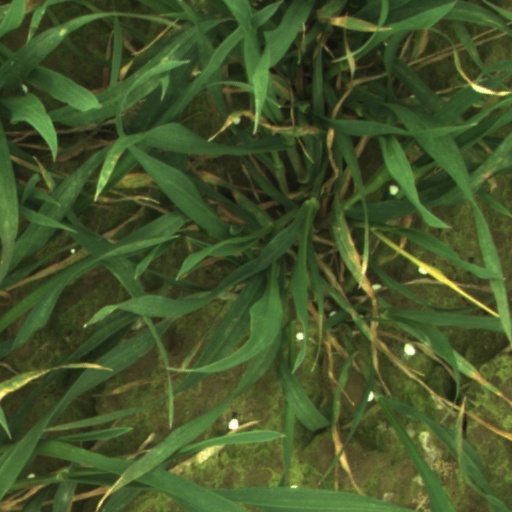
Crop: wheat